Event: Nepal Earthquake
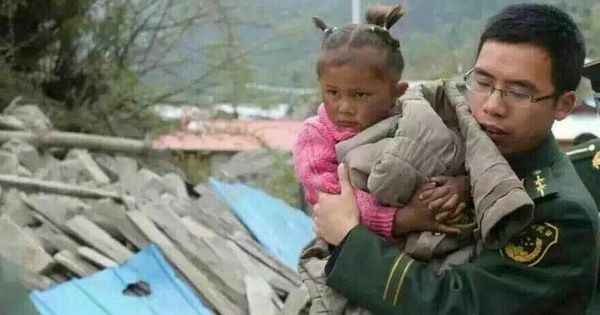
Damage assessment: damage